Kerstin Günther

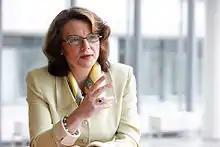

Kerstin Günther (born 1967) is a German business executive. Since 1991, she has held management positions in the Deutsche Telekom Group where in March 2012 she was appointed Senior Vice President Technology Europe, reporting to Claudia Nemat, board member Europe and Technology. From 2013 till 2017, she has been chairwoman of Magyar Telekom, which is a subsidiary of Deutsche Telekom. From 2016 to May 2020, Günther was a member of the Supervisory Board and the Audit Committee of the publicly listed, pan-European stock exchange Euronext N.V. Since June 2020 she is a member of the Supervisory Board and the Audit Committee of Deutsche Wohnen SE. Since April 2019, she is Chief Financial and Technology Officer of the health research center Helmholtz Zentrum München. She is responsible for the areas of finance, law, personnel, infrastructure, IT and digitalization.